Dextroamphetamine

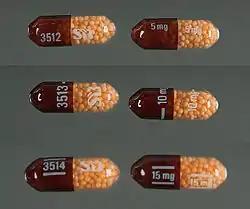
Dexedrine Spansule 5, 10 and 15 mg capsules, a sustained-release dosage form of dextroamphetamine

Dextroamphetamine is used to treat attention deficit hyperactivity disorder (ADHD) and narcolepsy, and is sometimes prescribed for depression and obesity.